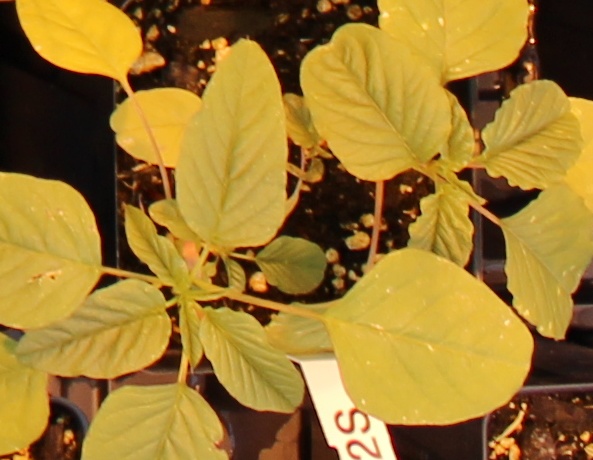
Label: Palmer Amaranth